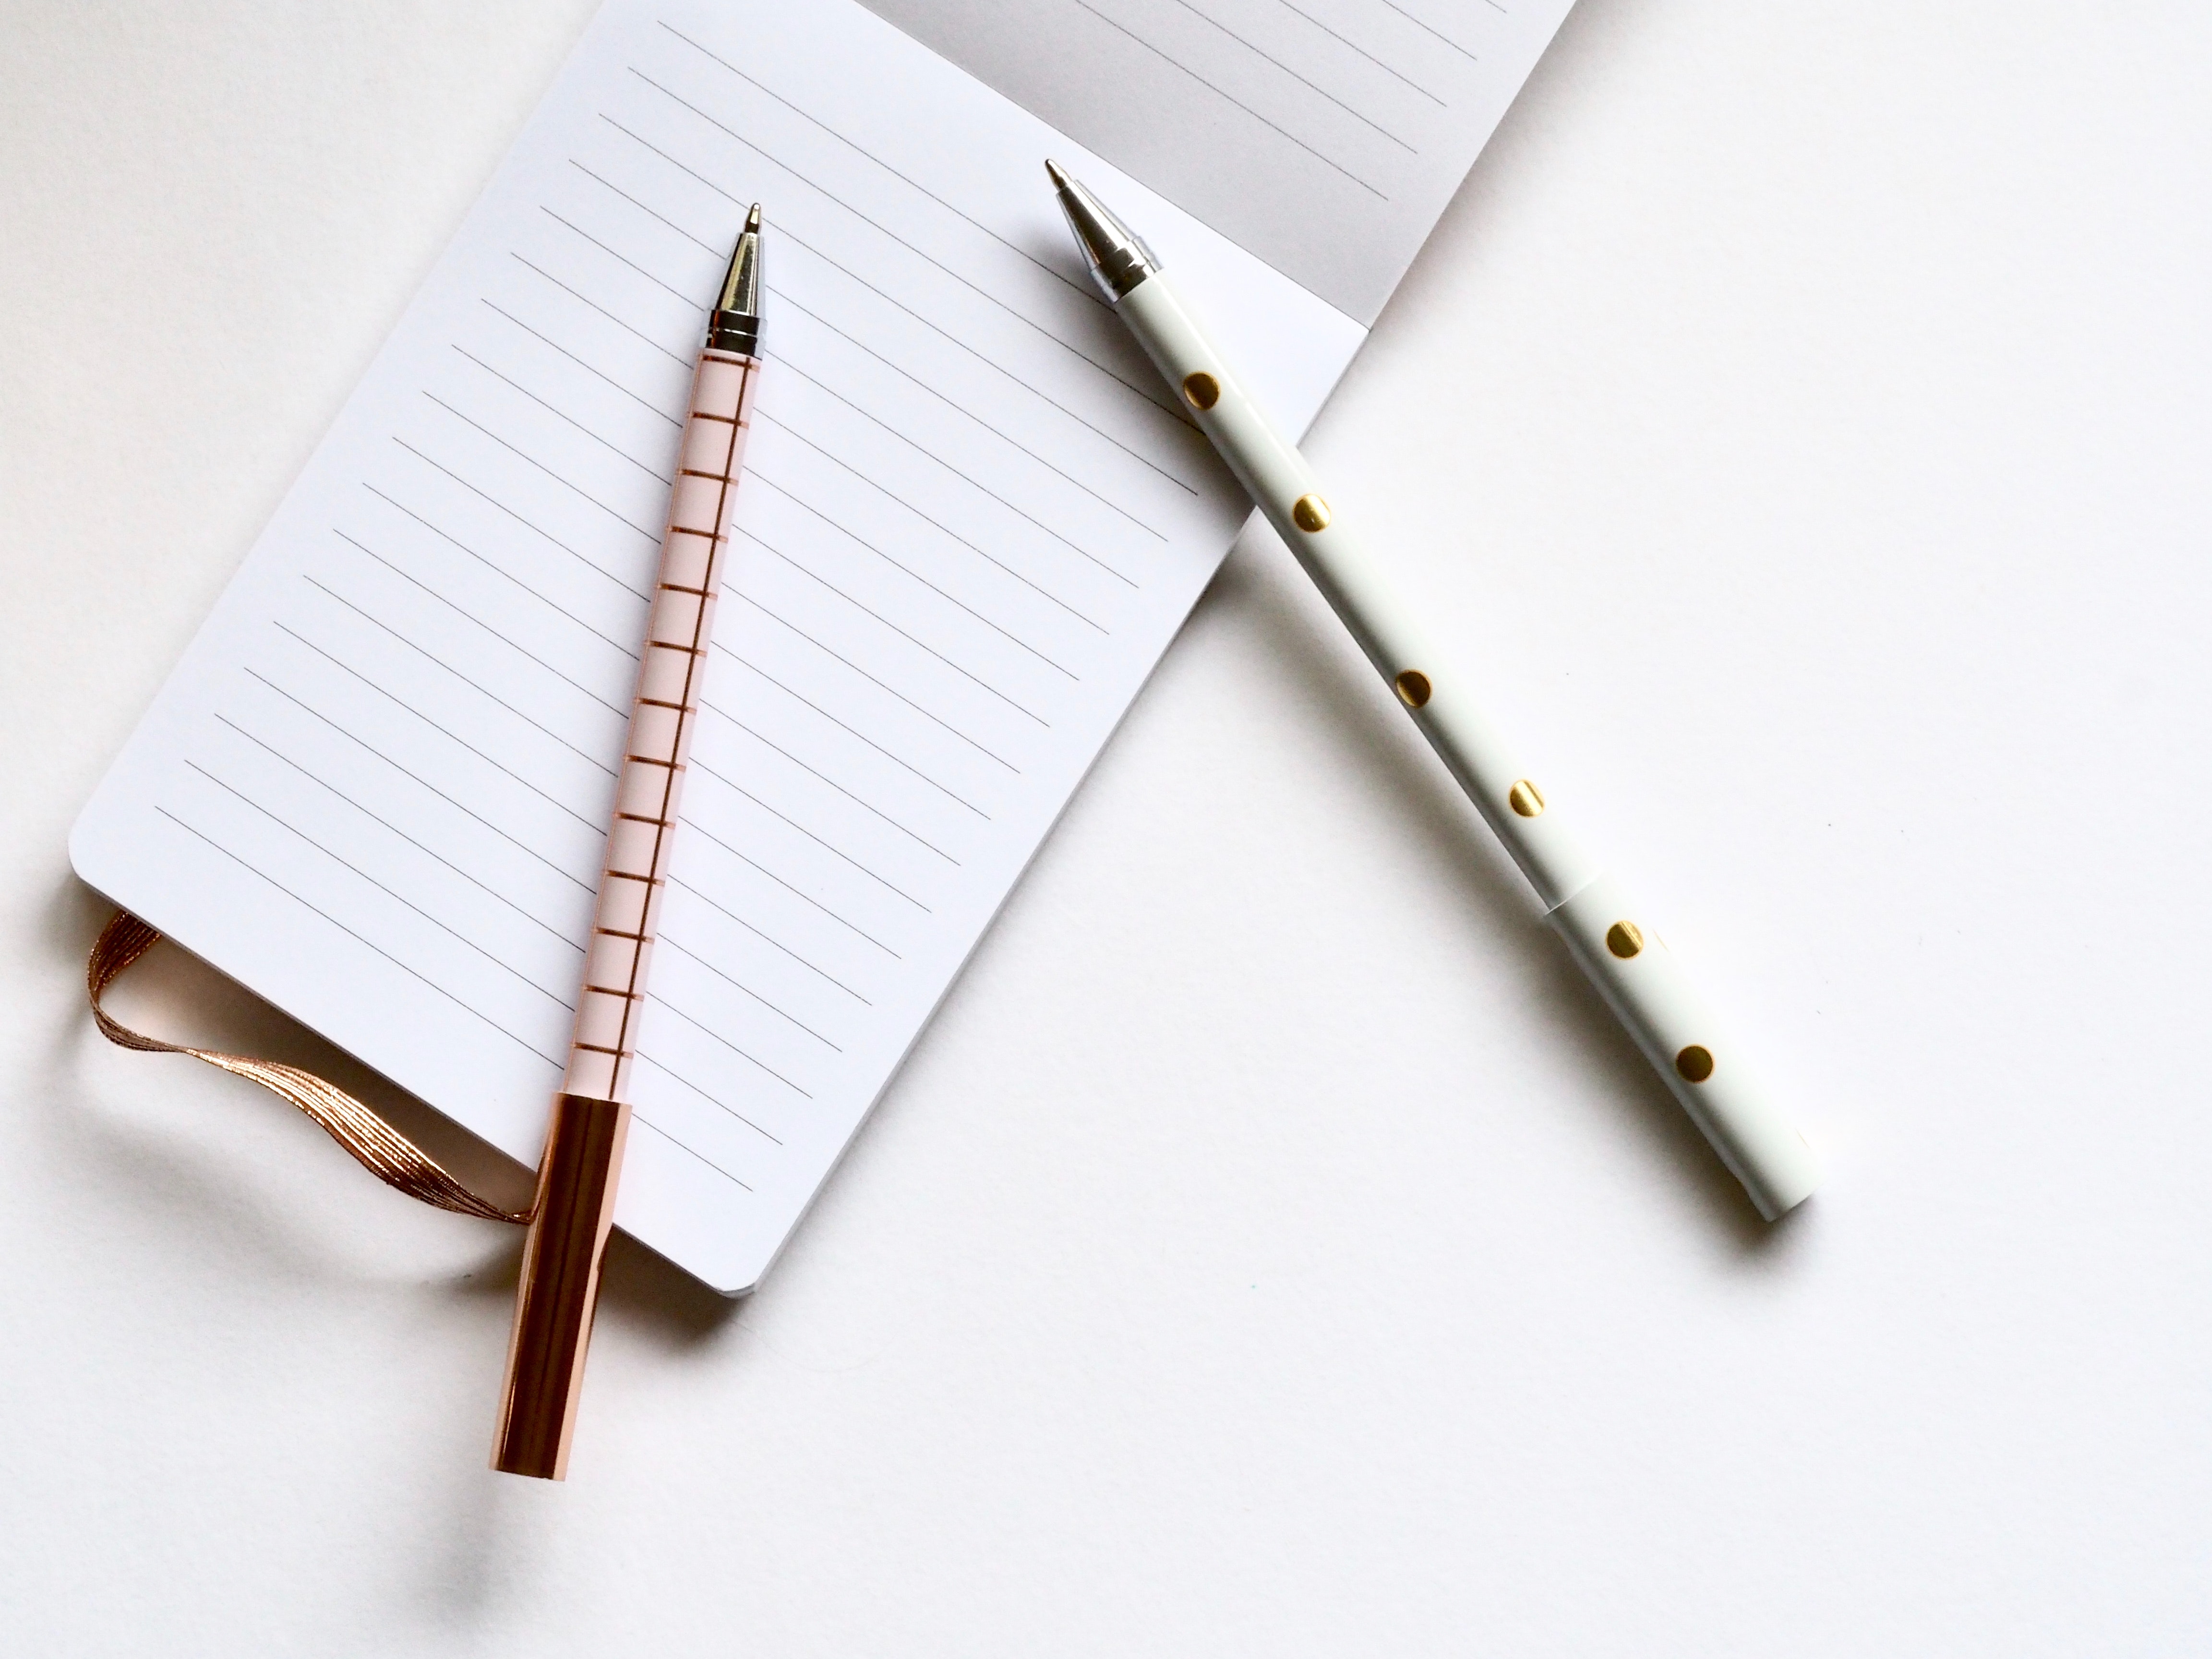
notebook, paper product, paper, stationery, office supplies, writing implement, pencil, calligraphy